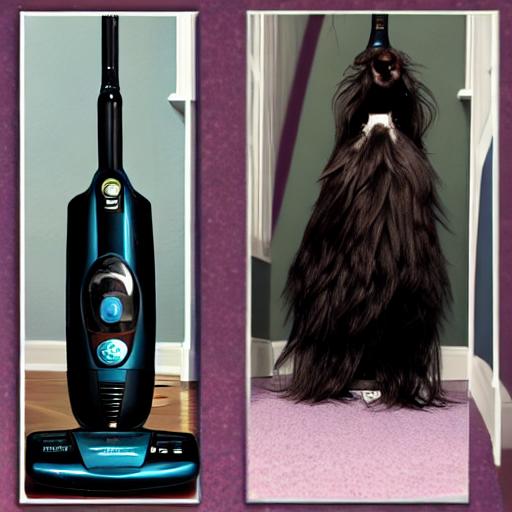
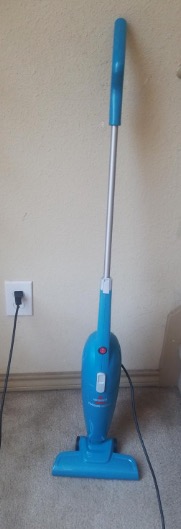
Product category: items_vacuum
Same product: no